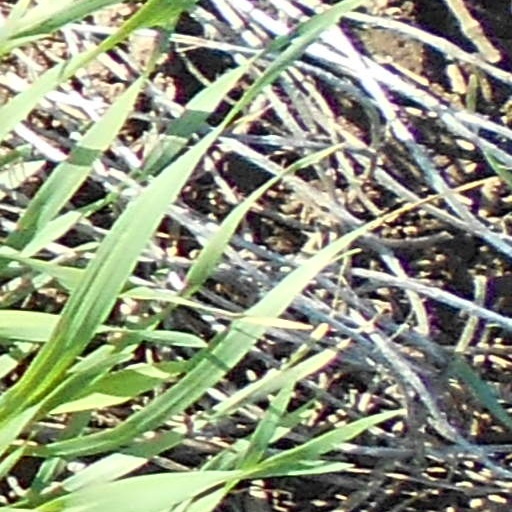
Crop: wheat